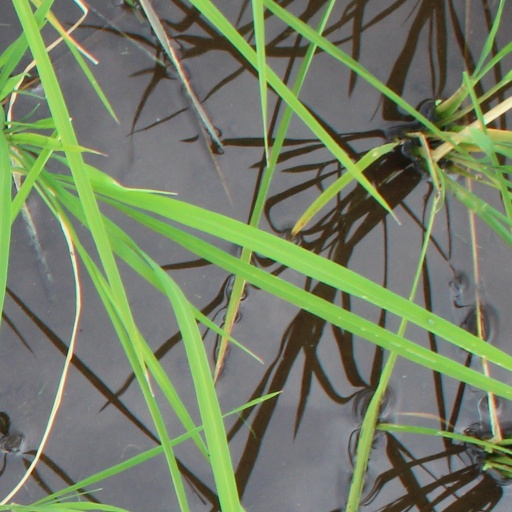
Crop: rice